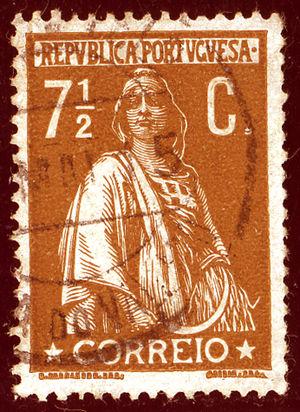
Timbre du Portugal de 1912, modèle Yvert de la couleur bistre, Yvert N°213.